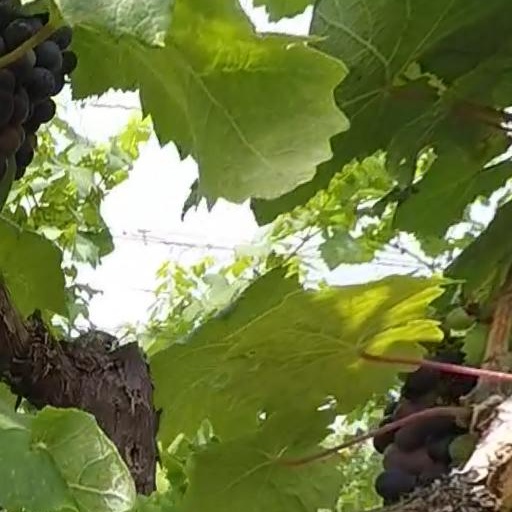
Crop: grape